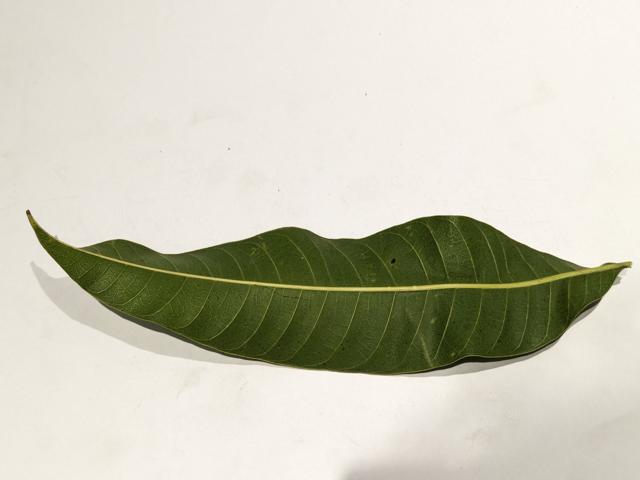
Mango leaf variety: Haribhanga